Olsbrücken

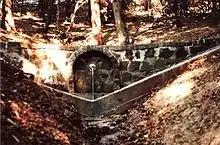
Schlangenbrunnen Olsbrücken

The Palatinate has one of the mildest climates of Germany, as it is situated west of the river Rhine and influenced by maritime western winds. In the Westpfalz area the climate is cooler than at the Rhine valley, but it is still unusual to have longer periods of ice and snow in the winter time. The next weather station with a similar climate can be found at the city of Kaiserslautern.